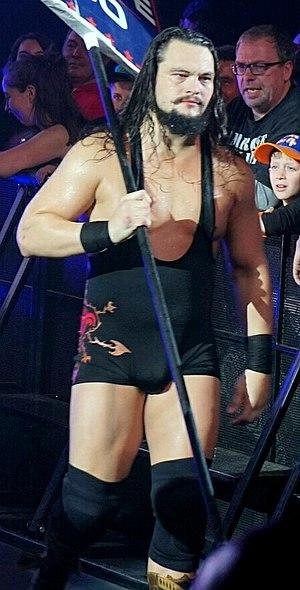
Bo Dallas, de son vrai nom Taylor Michael Rotunda, est un catcheur américain. Il est actuellement signé à la World Wrestling Entertainment, sur le nom de ring Bo Dallas.